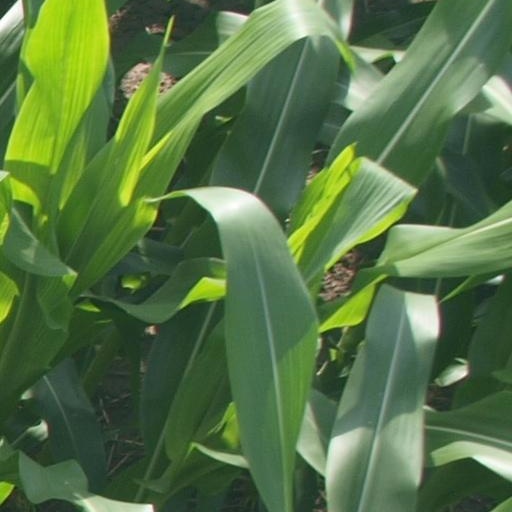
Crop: maize; corn